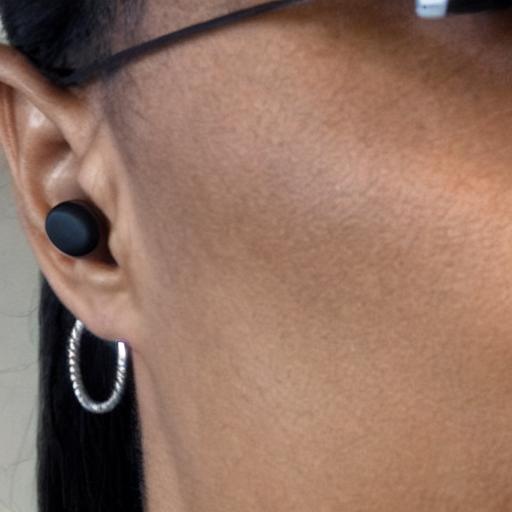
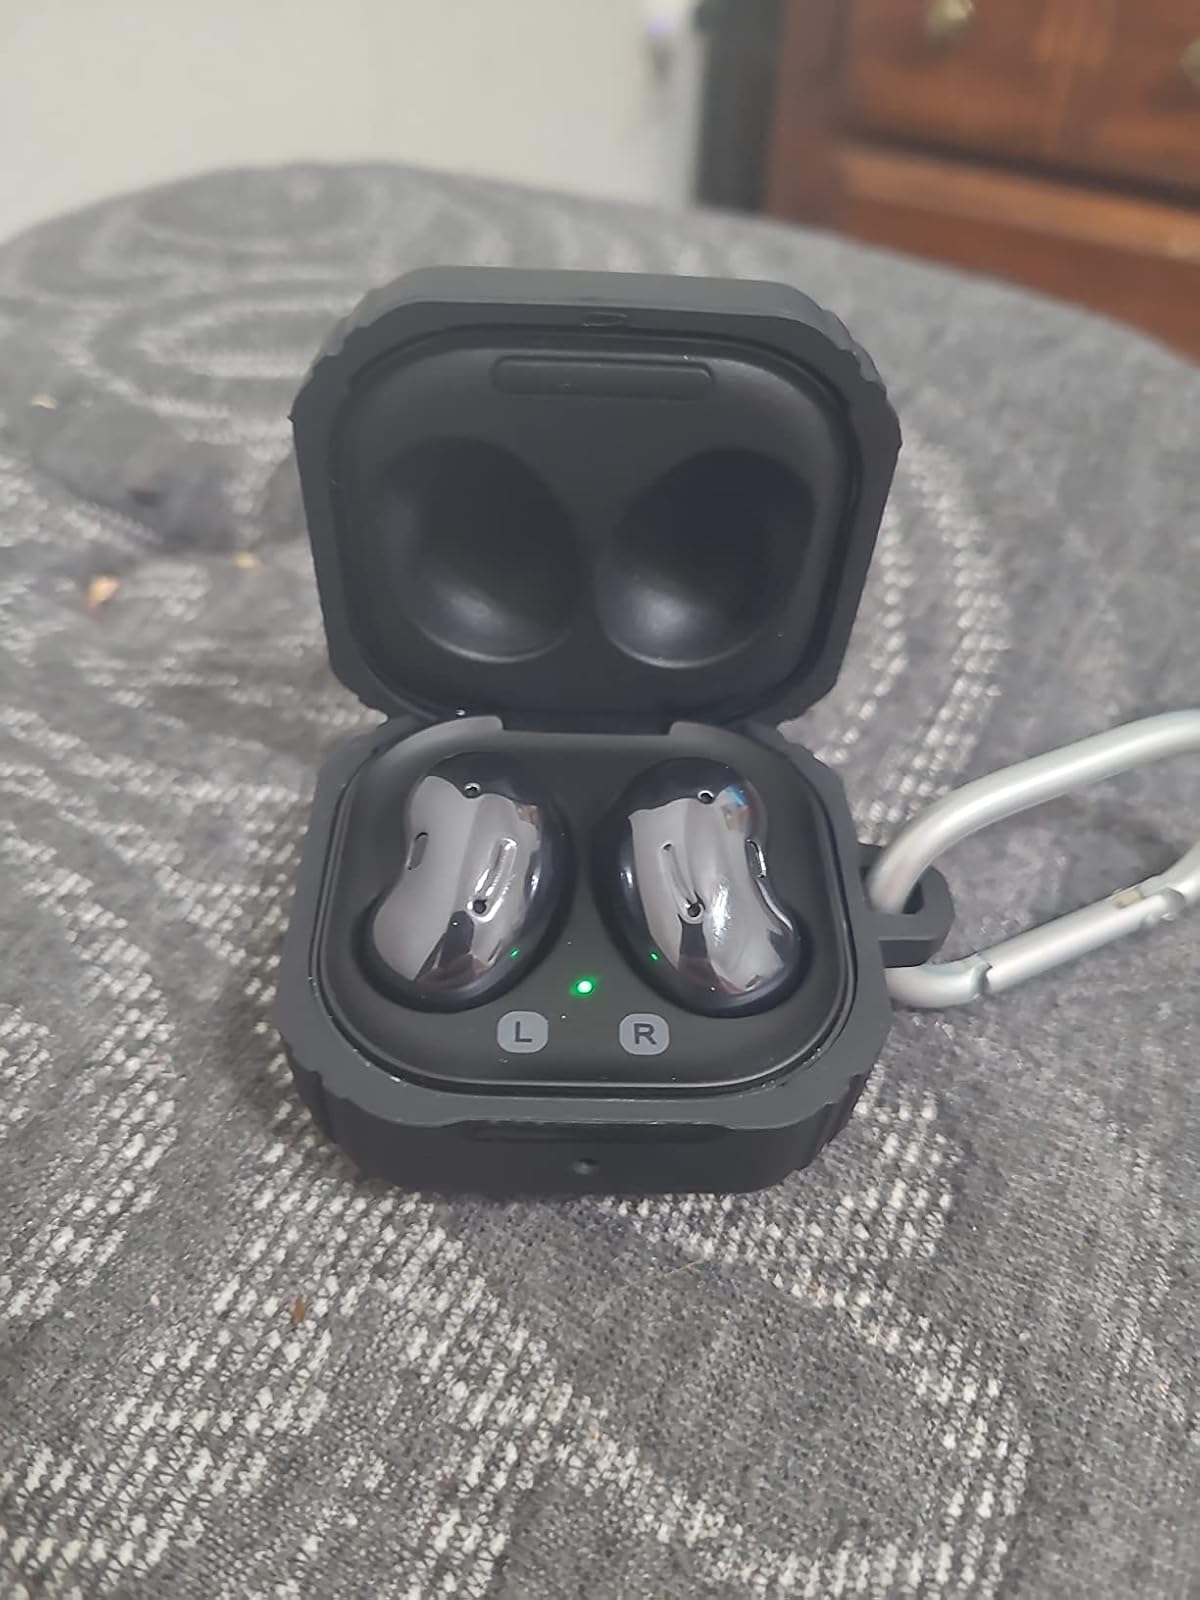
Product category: earbuds
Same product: no